United States Immigration Station (Detroit, Michigan)

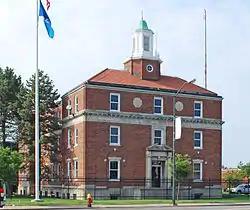
North face of the building in 2013

This building is a three story Colonial Revival structure built of brick with limestone trim. It has a hipped roof covered with red clay tiles and topped with a prominent cupola. The foundation is built of limestone block, forming a water table; the walls above are brick. The corners feature raised brickwork simulating quoining. The primary facade on the north contains the original entryway. The facade is symmetric, with three window bays and a center entrance. Surrounding this entrance surrounds are carved limestone features, including a pair of Ionic columns and a wide frieze with the words "United States Immigration Station." The entryway opens onto a raised limestone block porch, but the steps were removed during the 1964 renovation.